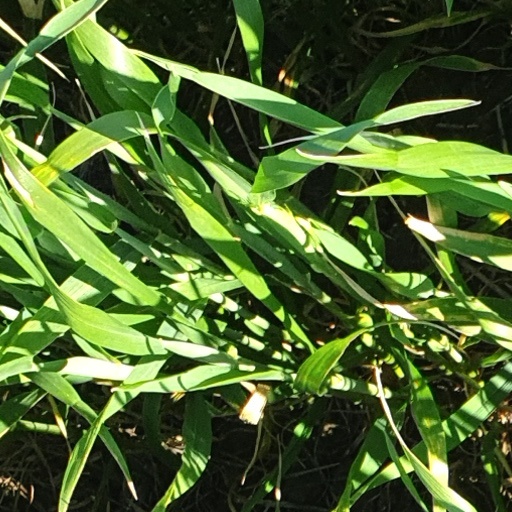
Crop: wheat